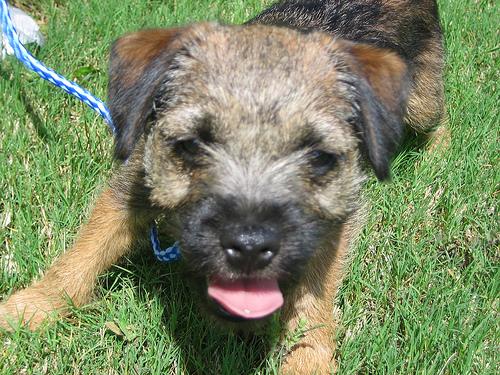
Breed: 206-n000007-Border_terrier